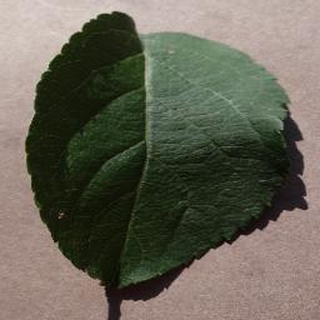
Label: healthy_apple